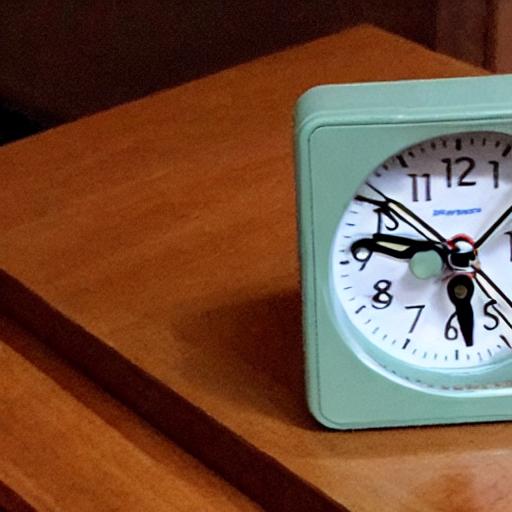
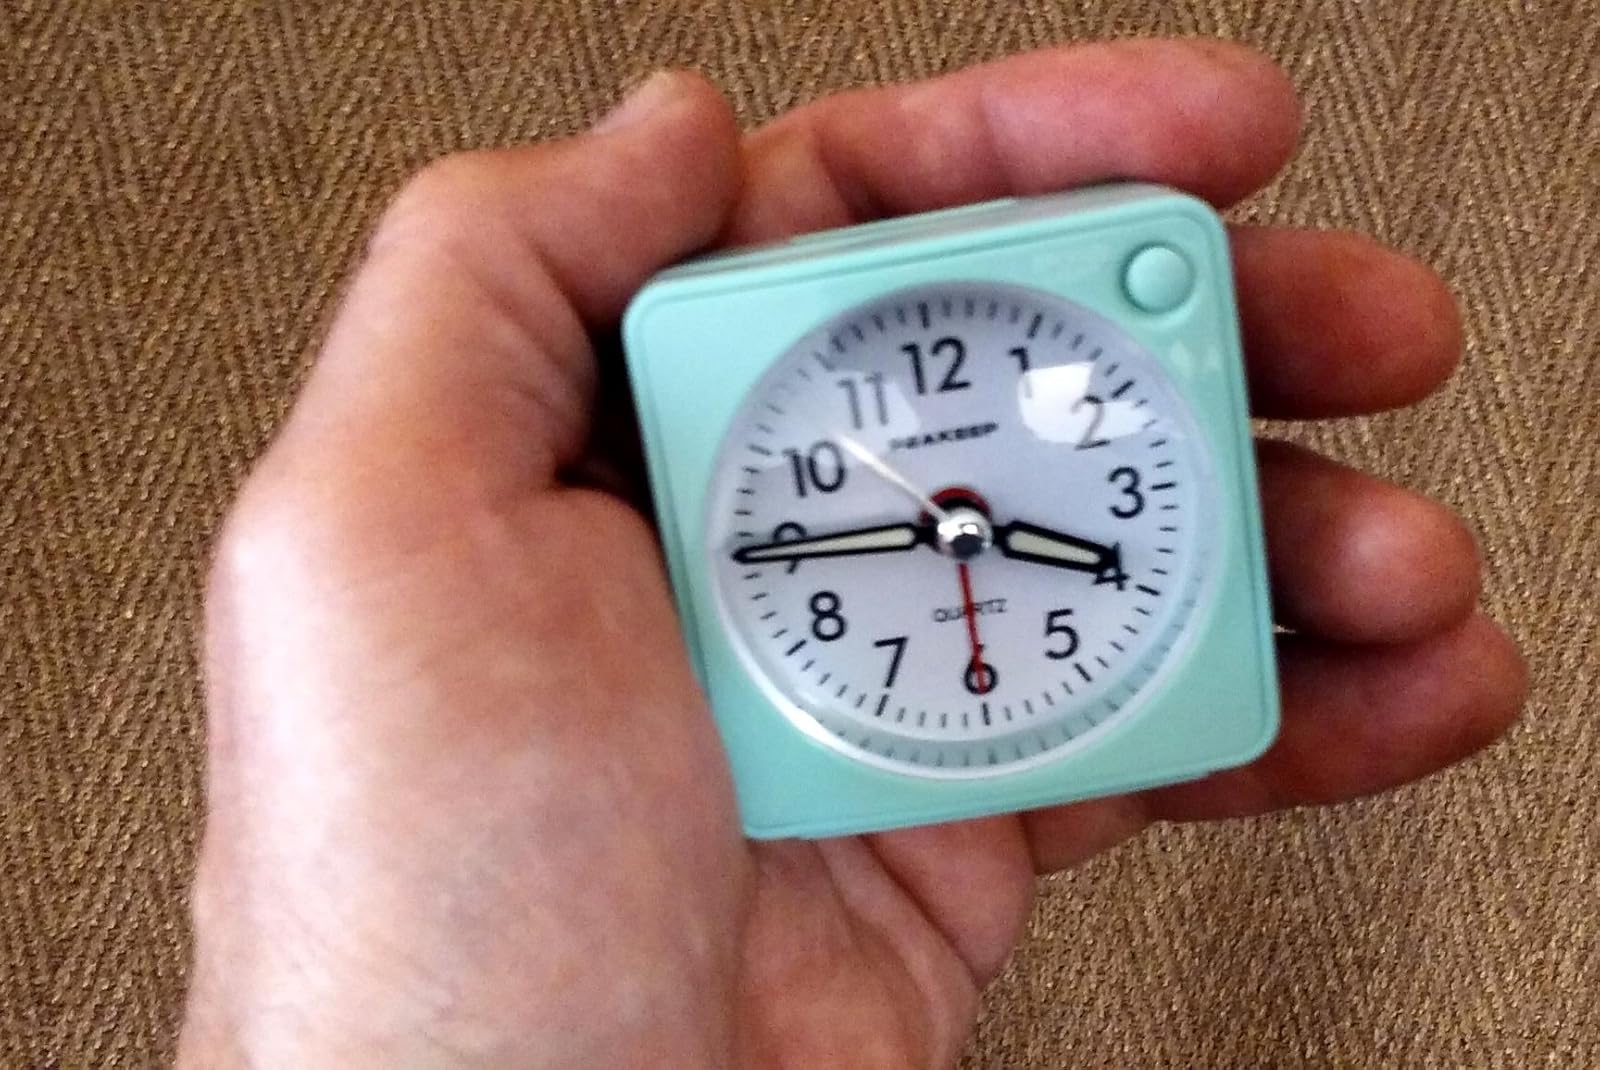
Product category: clock
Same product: no